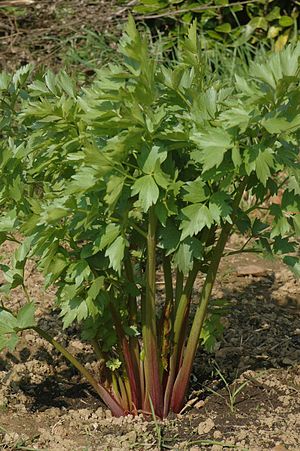
Løvstikke
Løvstikke (Levisticum officinale)
Løvstikke (Levisticum officinale)
Løvstikke, også kaldet maggiurt, er en kraftigt voksende, flerårig skærmplante med oprette, hule stængler. Bladene er sellerilignende, store og dobbelt fjersnitdelte med hel rand. Oversiden er mørkegrøn, mens undersiden er lysegrøn. Planten blomstrer i juli – august med endestillede skærme af bleggule blomster. Frugterne er nødder, som spaltes ved modenhed.